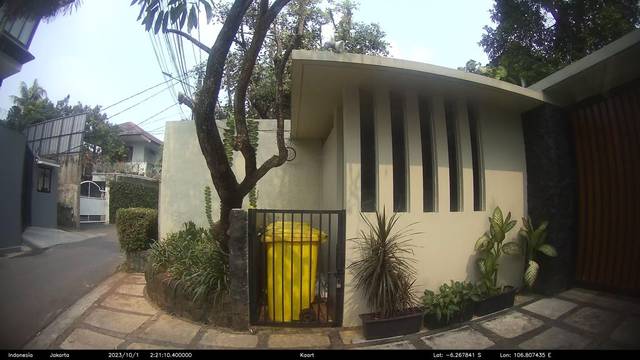
Region: Indonesia
Coordinates: -6.268, 106.807